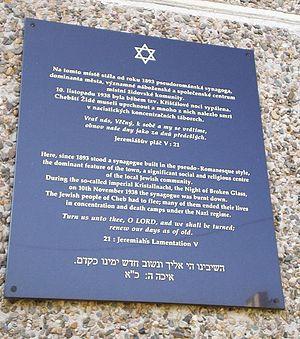
La synagogue d'Egra, inaugurée en 1898, a été détruite en 1938 lors de la nuit de Cristal comme la plupart des autres lieux de culte juif en Allemagne et dans les territoires alors annexés par le Troisième Reich.